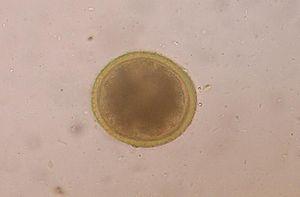
La toxocarose encore dénommée larva migrans viscérale est l'helminthiase la plus commune aussi bien dans les pays industrialisés que dans ceux en voie de développement. C'est une zoonose vermineuse cosmopolite liée à la présence intra-tissulaire de larves d’ascaridés en attente, dont l'évolution vers le stade adulte ne peut se faire que chez le chien, le chat ou le raton laveur. Ce phénomène est connu sous le nom de larva migrans viscérale à ne pas confondre avec la larva migrans cutanée.
Les Toxocaridae sont une famille de nématodes.